Canton, Ohio

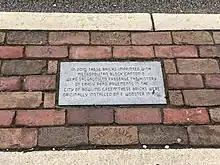
Preserved bricks manufactured in Canton

Canton's economy has traditionally been primarily industrial, with significant healthcare and agricultural segments. The city is home to the TimkenSteel Corporation, a major manufacturer of specialty steel. Several other large companies operate in the greater Canton area, including Timken Company, a maker of tapered roller bearings; Belden Brick Company, a brick and masonry producer; Diebold, a maker of ATMs, electronic voting devices, and bank vaults, and Medline Industries, a manufacturer and distributor of health care supplies. The area is also home to several regional food producers, including Nickles Bakery (baked goods), Case Farms (poultry), and Shearer's Foods (snack foods). Poultry production and dairy farming are also important segments of the Canton area's economy.